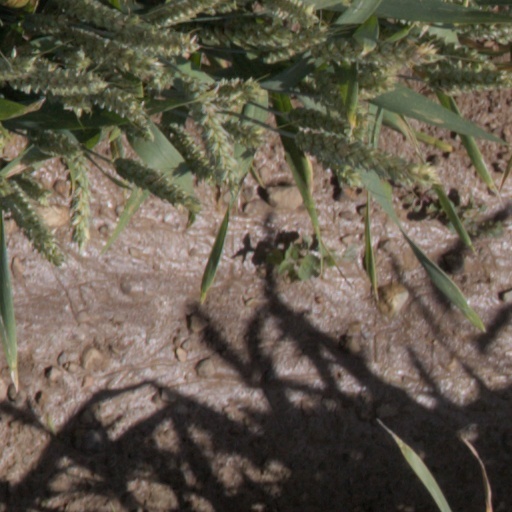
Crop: wheat